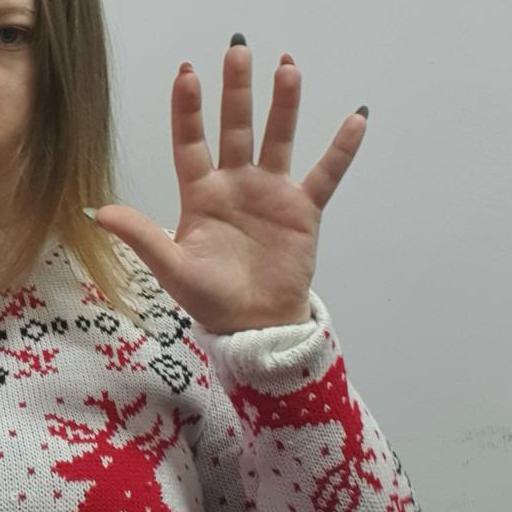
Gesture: palm